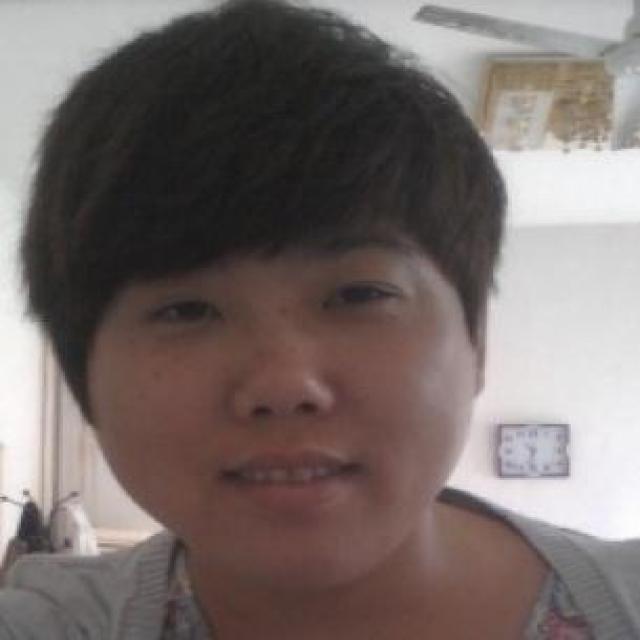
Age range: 21-44